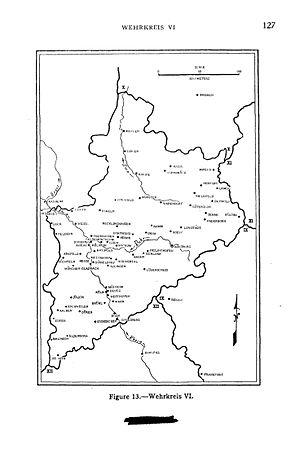
Le Wehrkreis VI était la 6ᵉ région militaire allemande qui contrôlait la Westphalie, le nord de la Rhénanie, et une partie de la Belgique orientale durant la période de la Reichswehr, puis de la Wehrmacht.